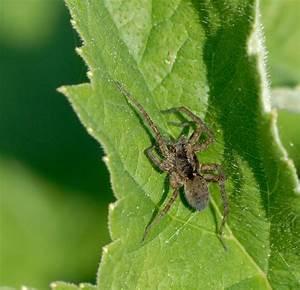
spider